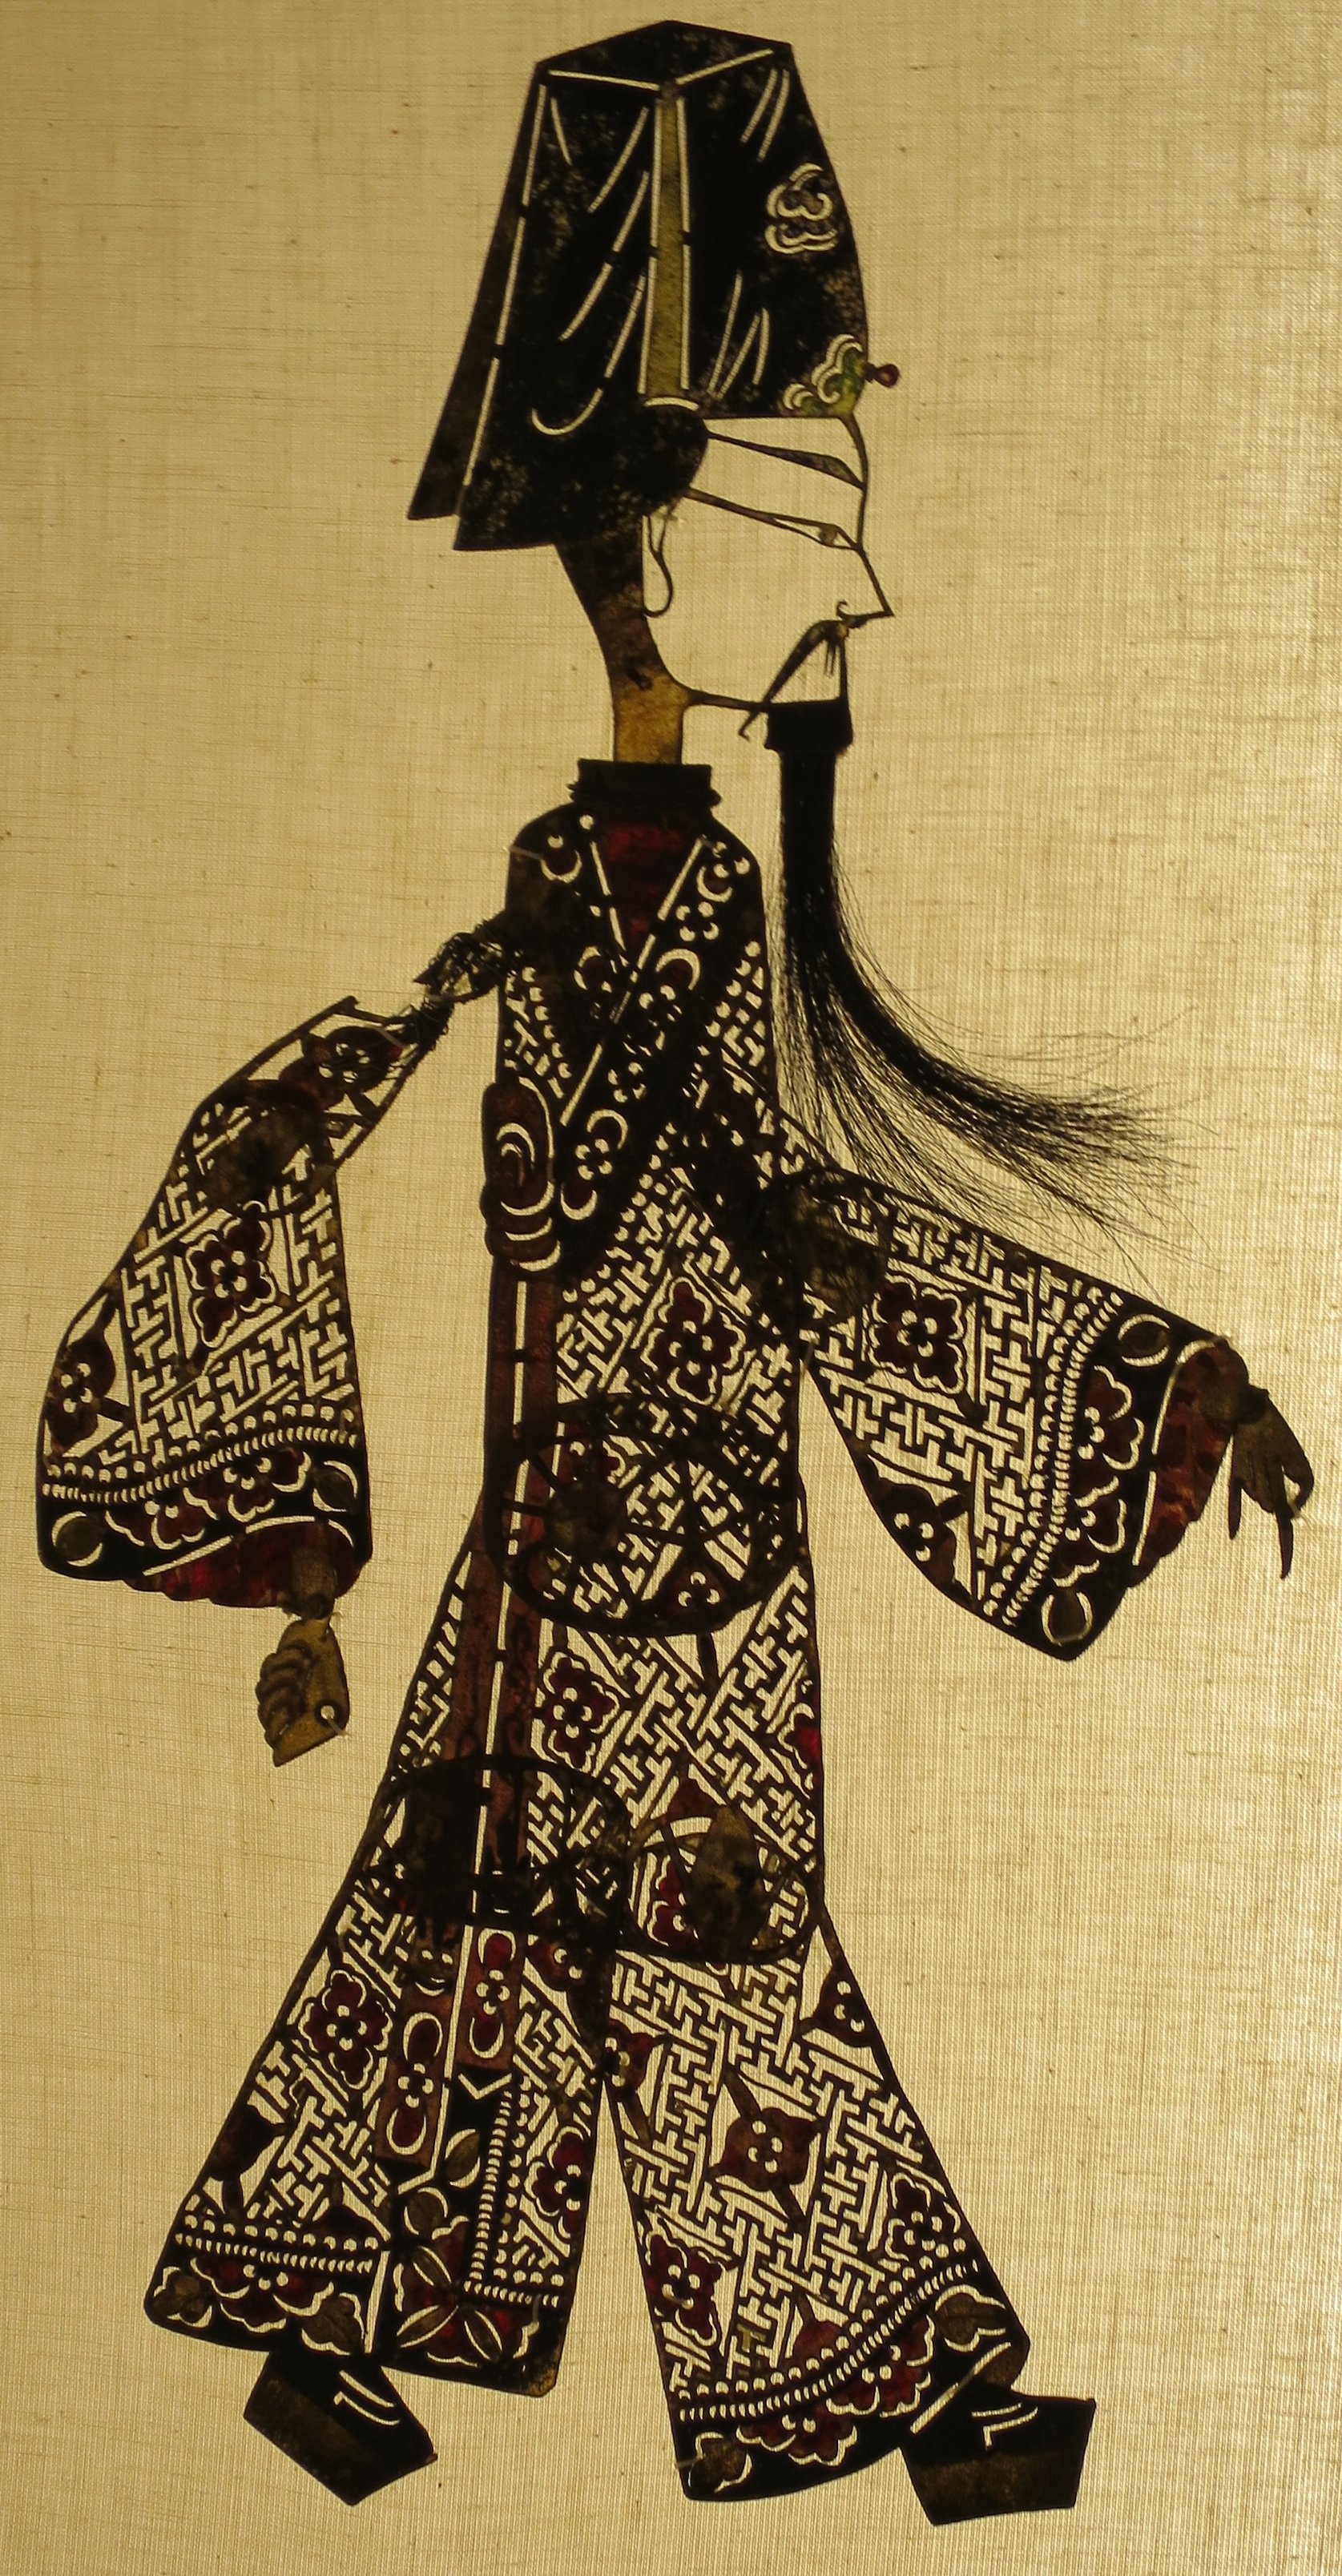
man, silhouette, person, male, pattern, museum, shadow, clothing, puppet, theatre, art, dress, sketch, drawing, creativity, illustration, design, costume, lin, costume design, liu, hsin, shaanxi